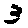
Label: 3